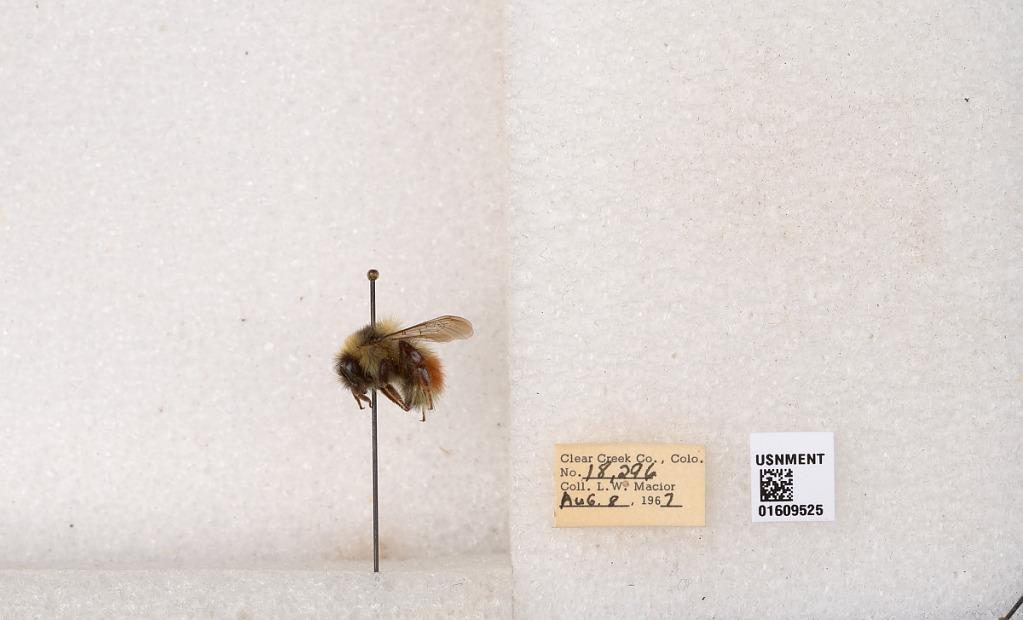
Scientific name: Bombus (Pyrobombus) sylvicola Kirby
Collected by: L. Macior
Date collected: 1967-8-8
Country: United States
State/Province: Colorado
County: Clear Creek
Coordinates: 39.6856, -105.645